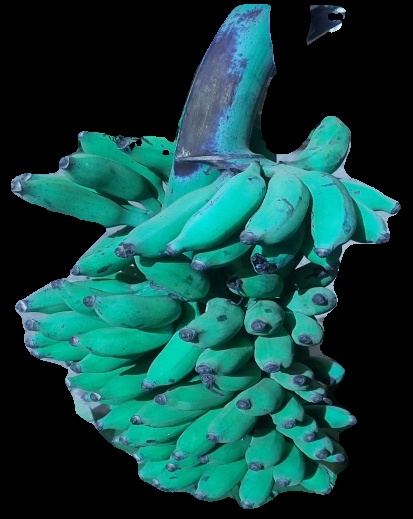
Variety: elakki-bale
Grade: grade3